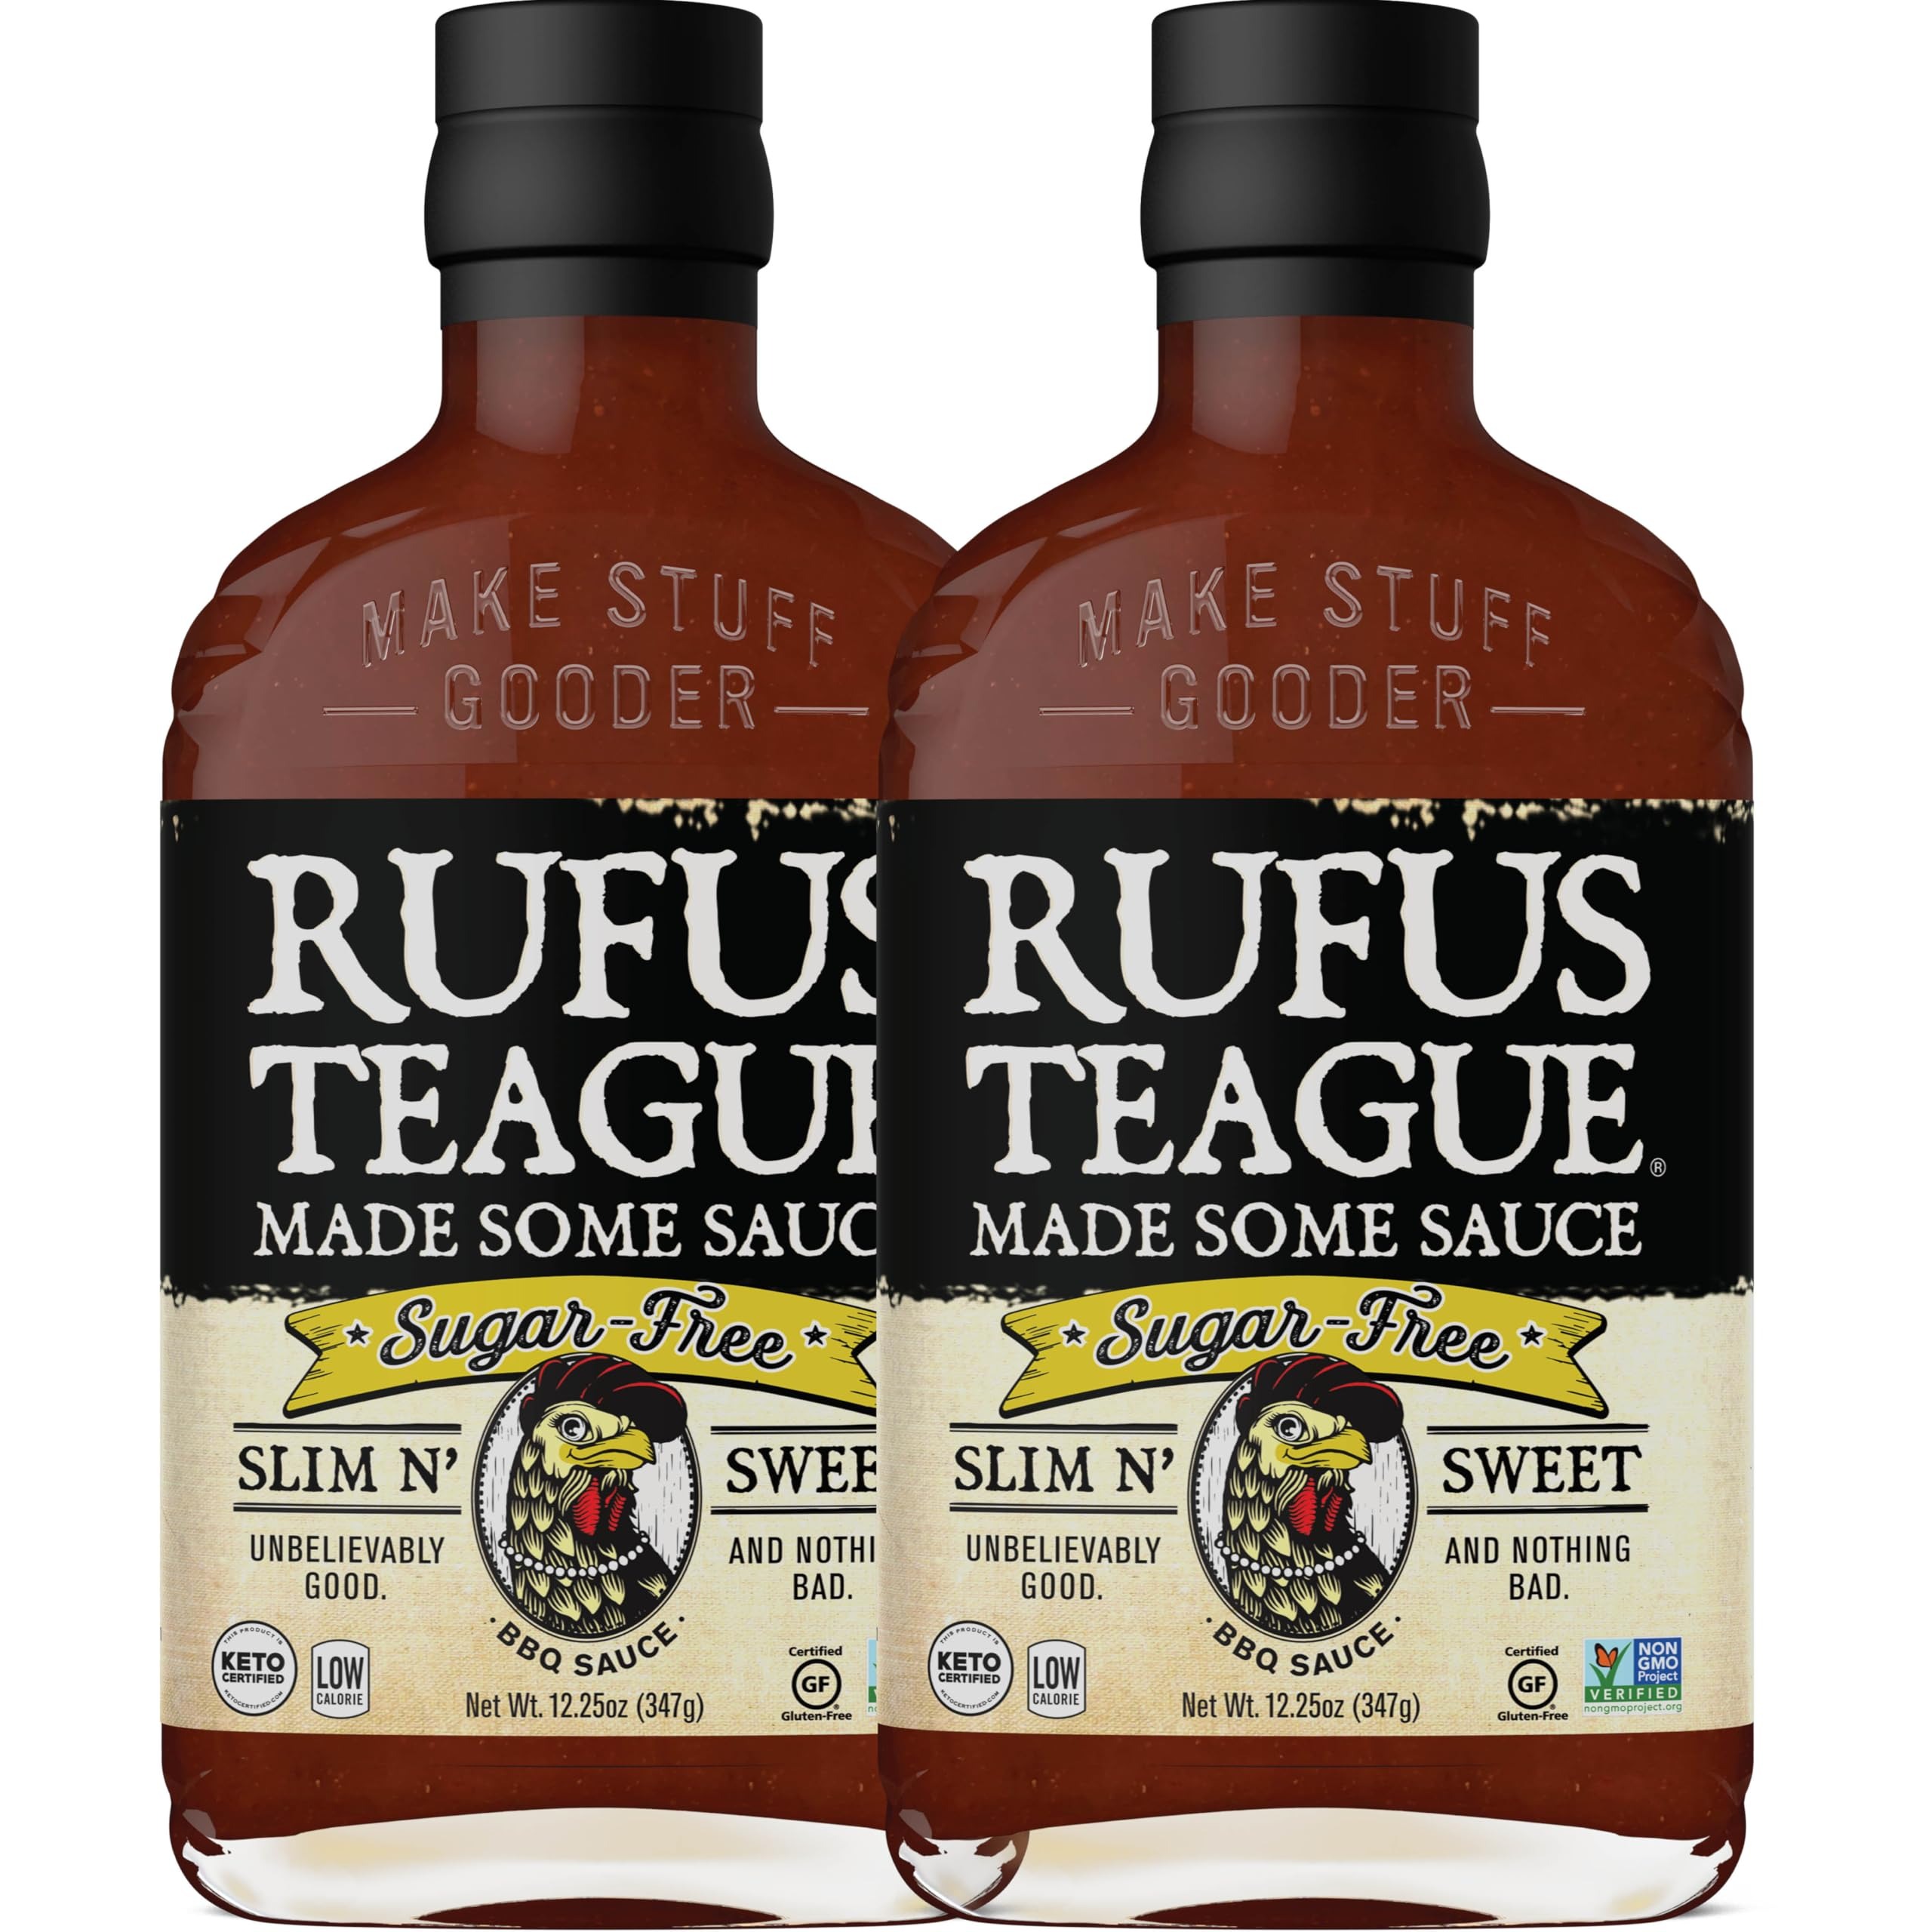
Item Name: Rufus Teague Sugar Free Premium BBQ Sauce Slim N' Sweet, 12.25 oz. Bottles, 2 Pack
Bullet Point 1: THICK & RICH SUGAR-FREE BBQ SAUCE: Rufus jam-packed his sugar-free BBQ sauces with wholesome, natural ingredients to make the perfect sauce for anything you’re cookin’, smokin', or grillin' up
Bullet Point 2: ELEVATE YOUR MEALS: Made for home chefs and grill masters alike, our BBQ sauces and marinades will elevate any meal and can be used to create versatile flavor profiles - perfect addition to sandwiches, nuggets, pizzas, or even soups
Bullet Point 3: AWARD-WINNING FLAVOR: We’ve been grillin’ and chillin’ with our world-famous BBQ sauces for years; with countless awards dating back as far as 2005, it’s no wonder our sauces are a trusted companion for chefs, grill, and smoke masters alike
Bullet Point 4: NATURAL INGREDIENTS: We don’t believe in cutting corners with anything we make; our BBQ sauces and marinades are made with only natural ingredients, non-GMO Project Verified, gluten-free, Kosher, free from MSG and NEVER contain High Fructose anything!
Bullet Point 5: NATURAL SWEETNER: Our sugar-free BBQ sauce is Keto Friendly and made with a natural sweetener and natural ingredients - no artificial sugars or substitutes like the other guys use - making our sauce a gamechanger
Value: 26.0
Unit: Ounce

Price: 14.25